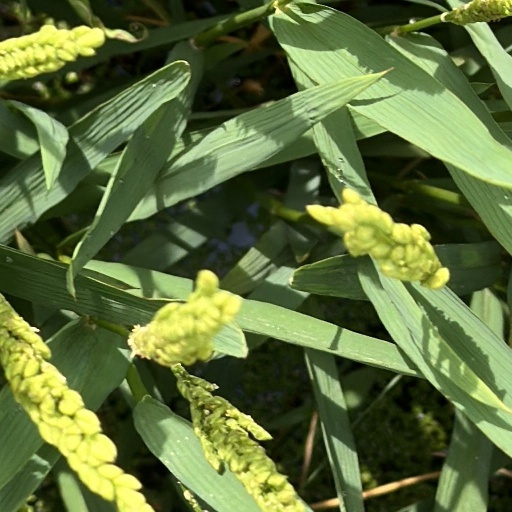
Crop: rice